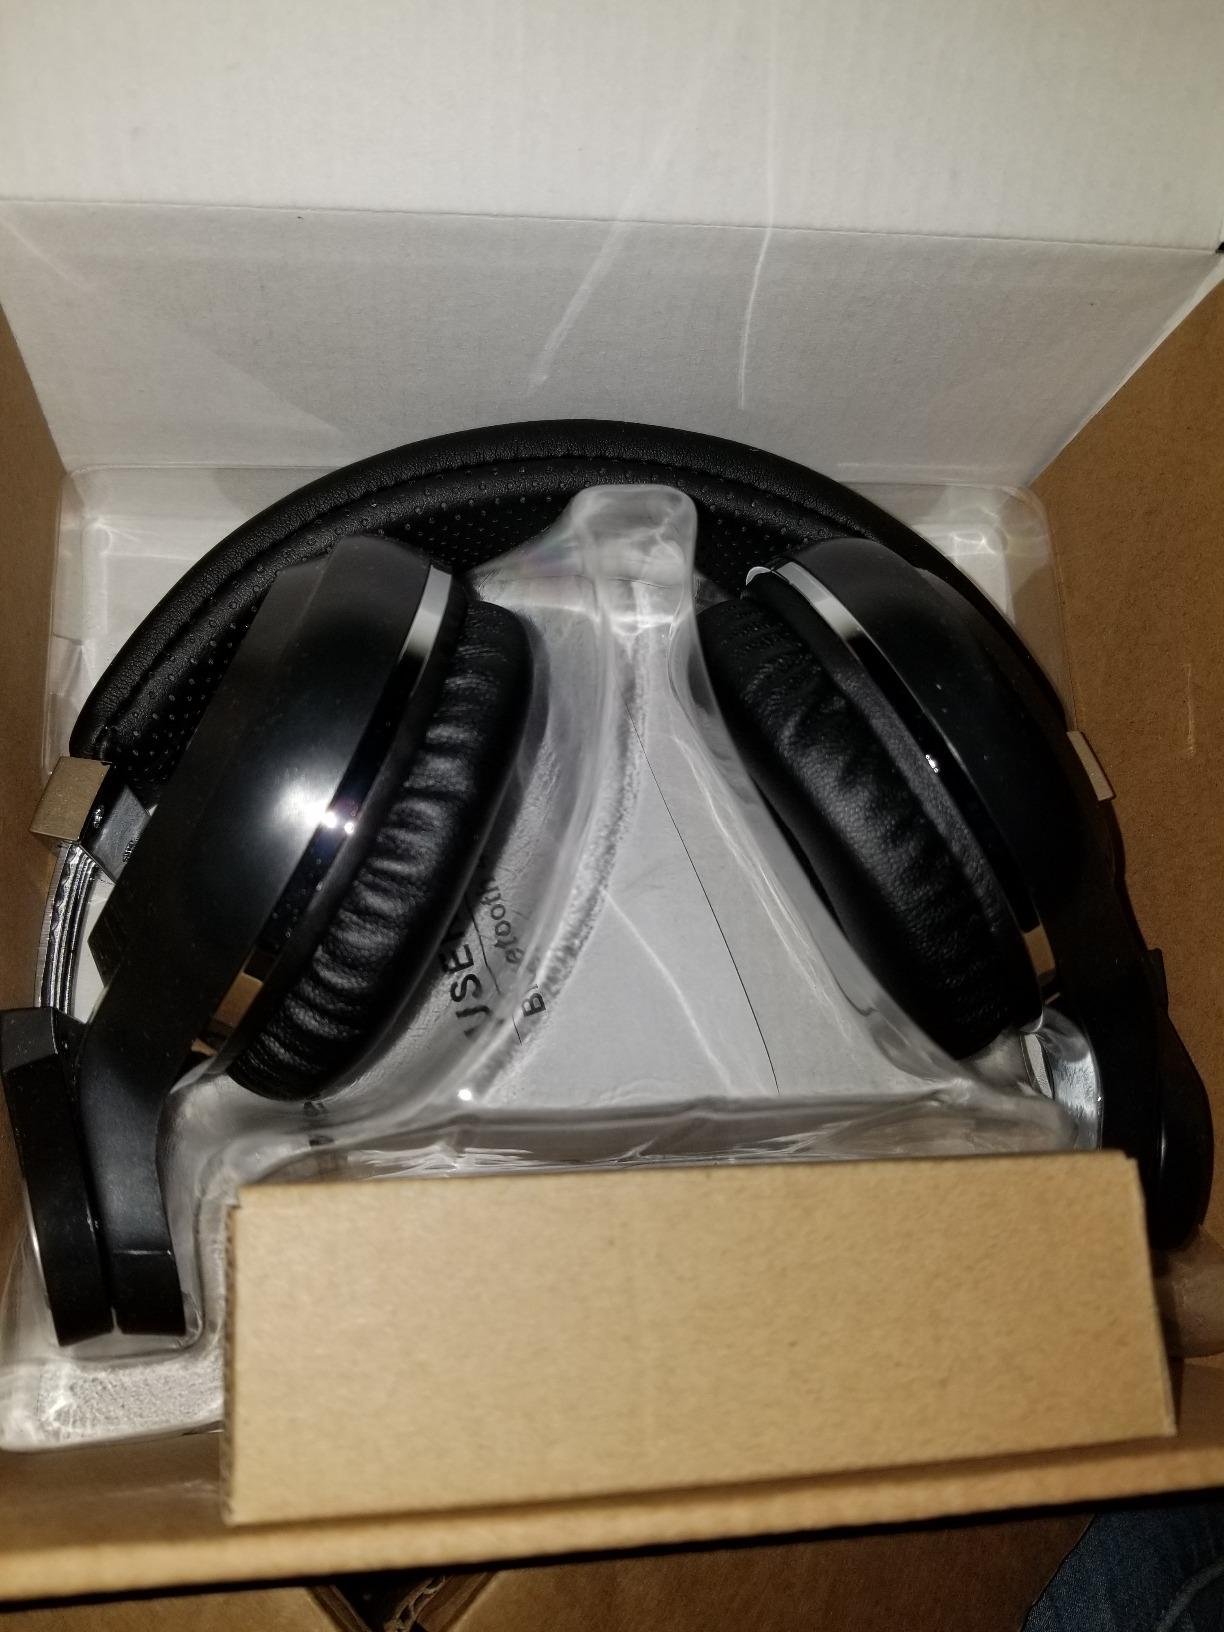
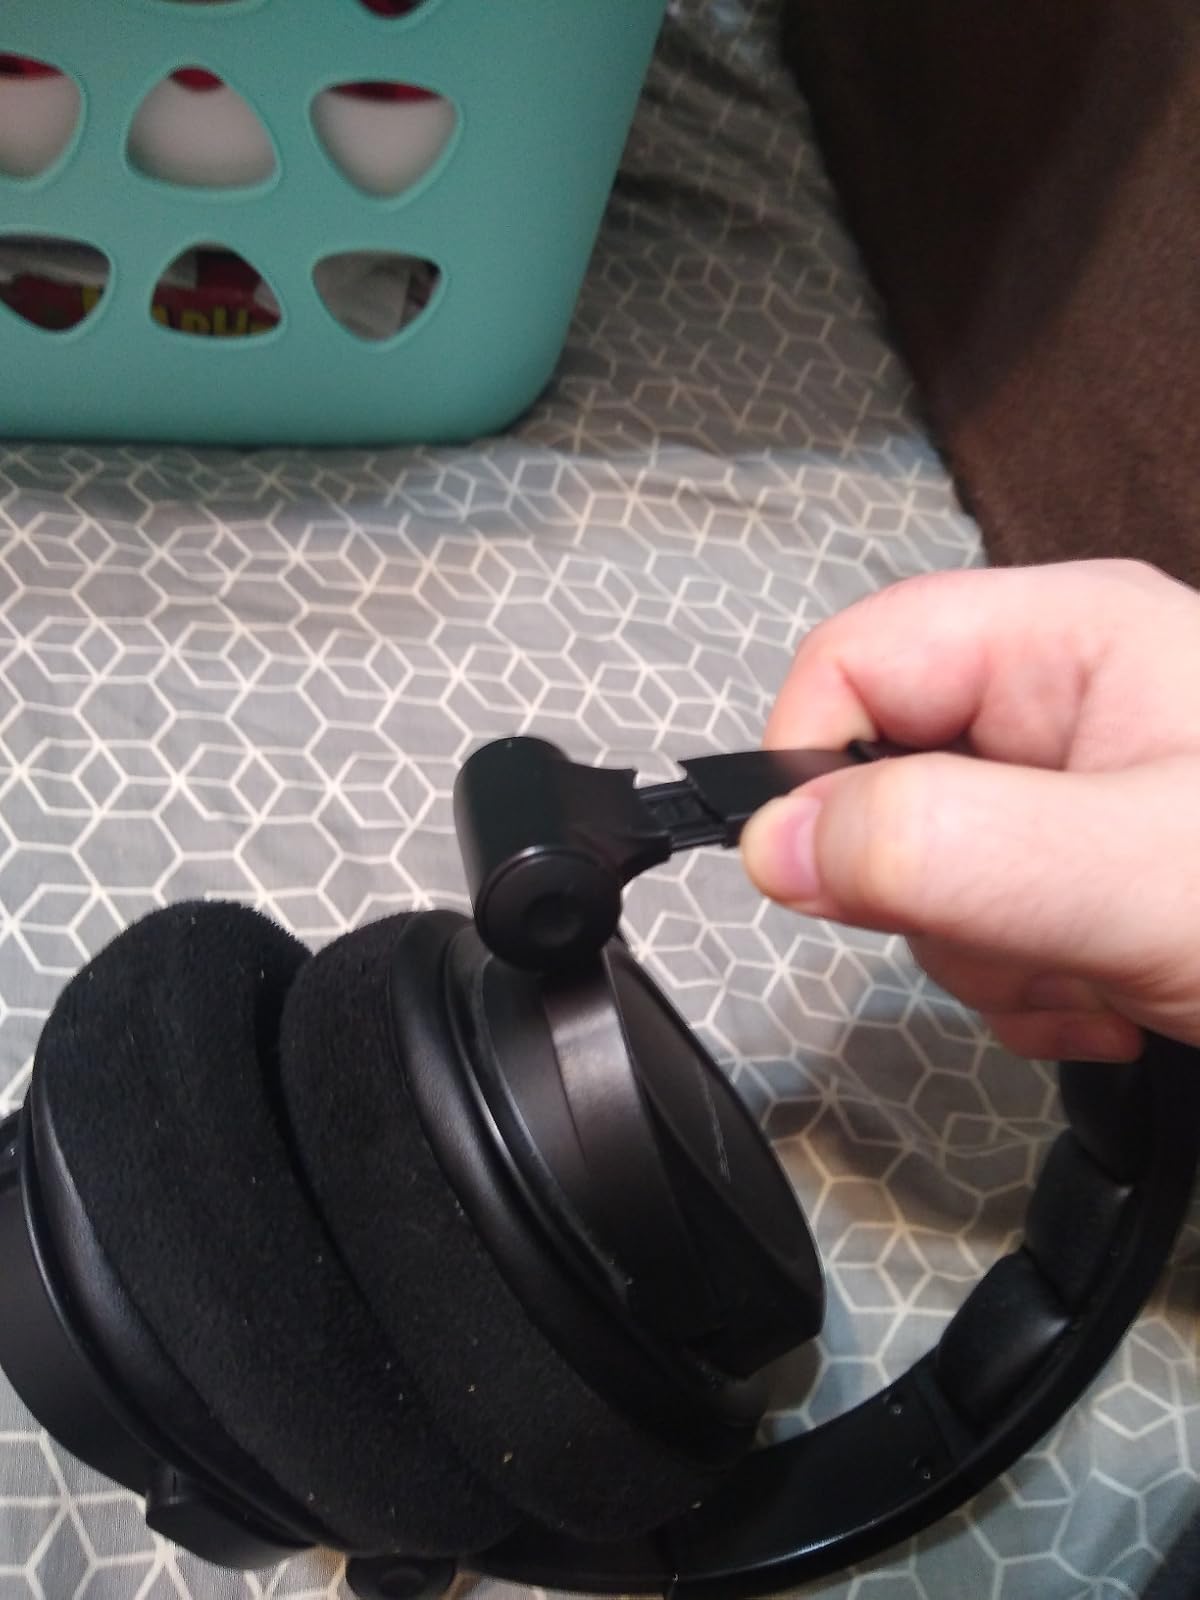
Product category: headphones
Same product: no